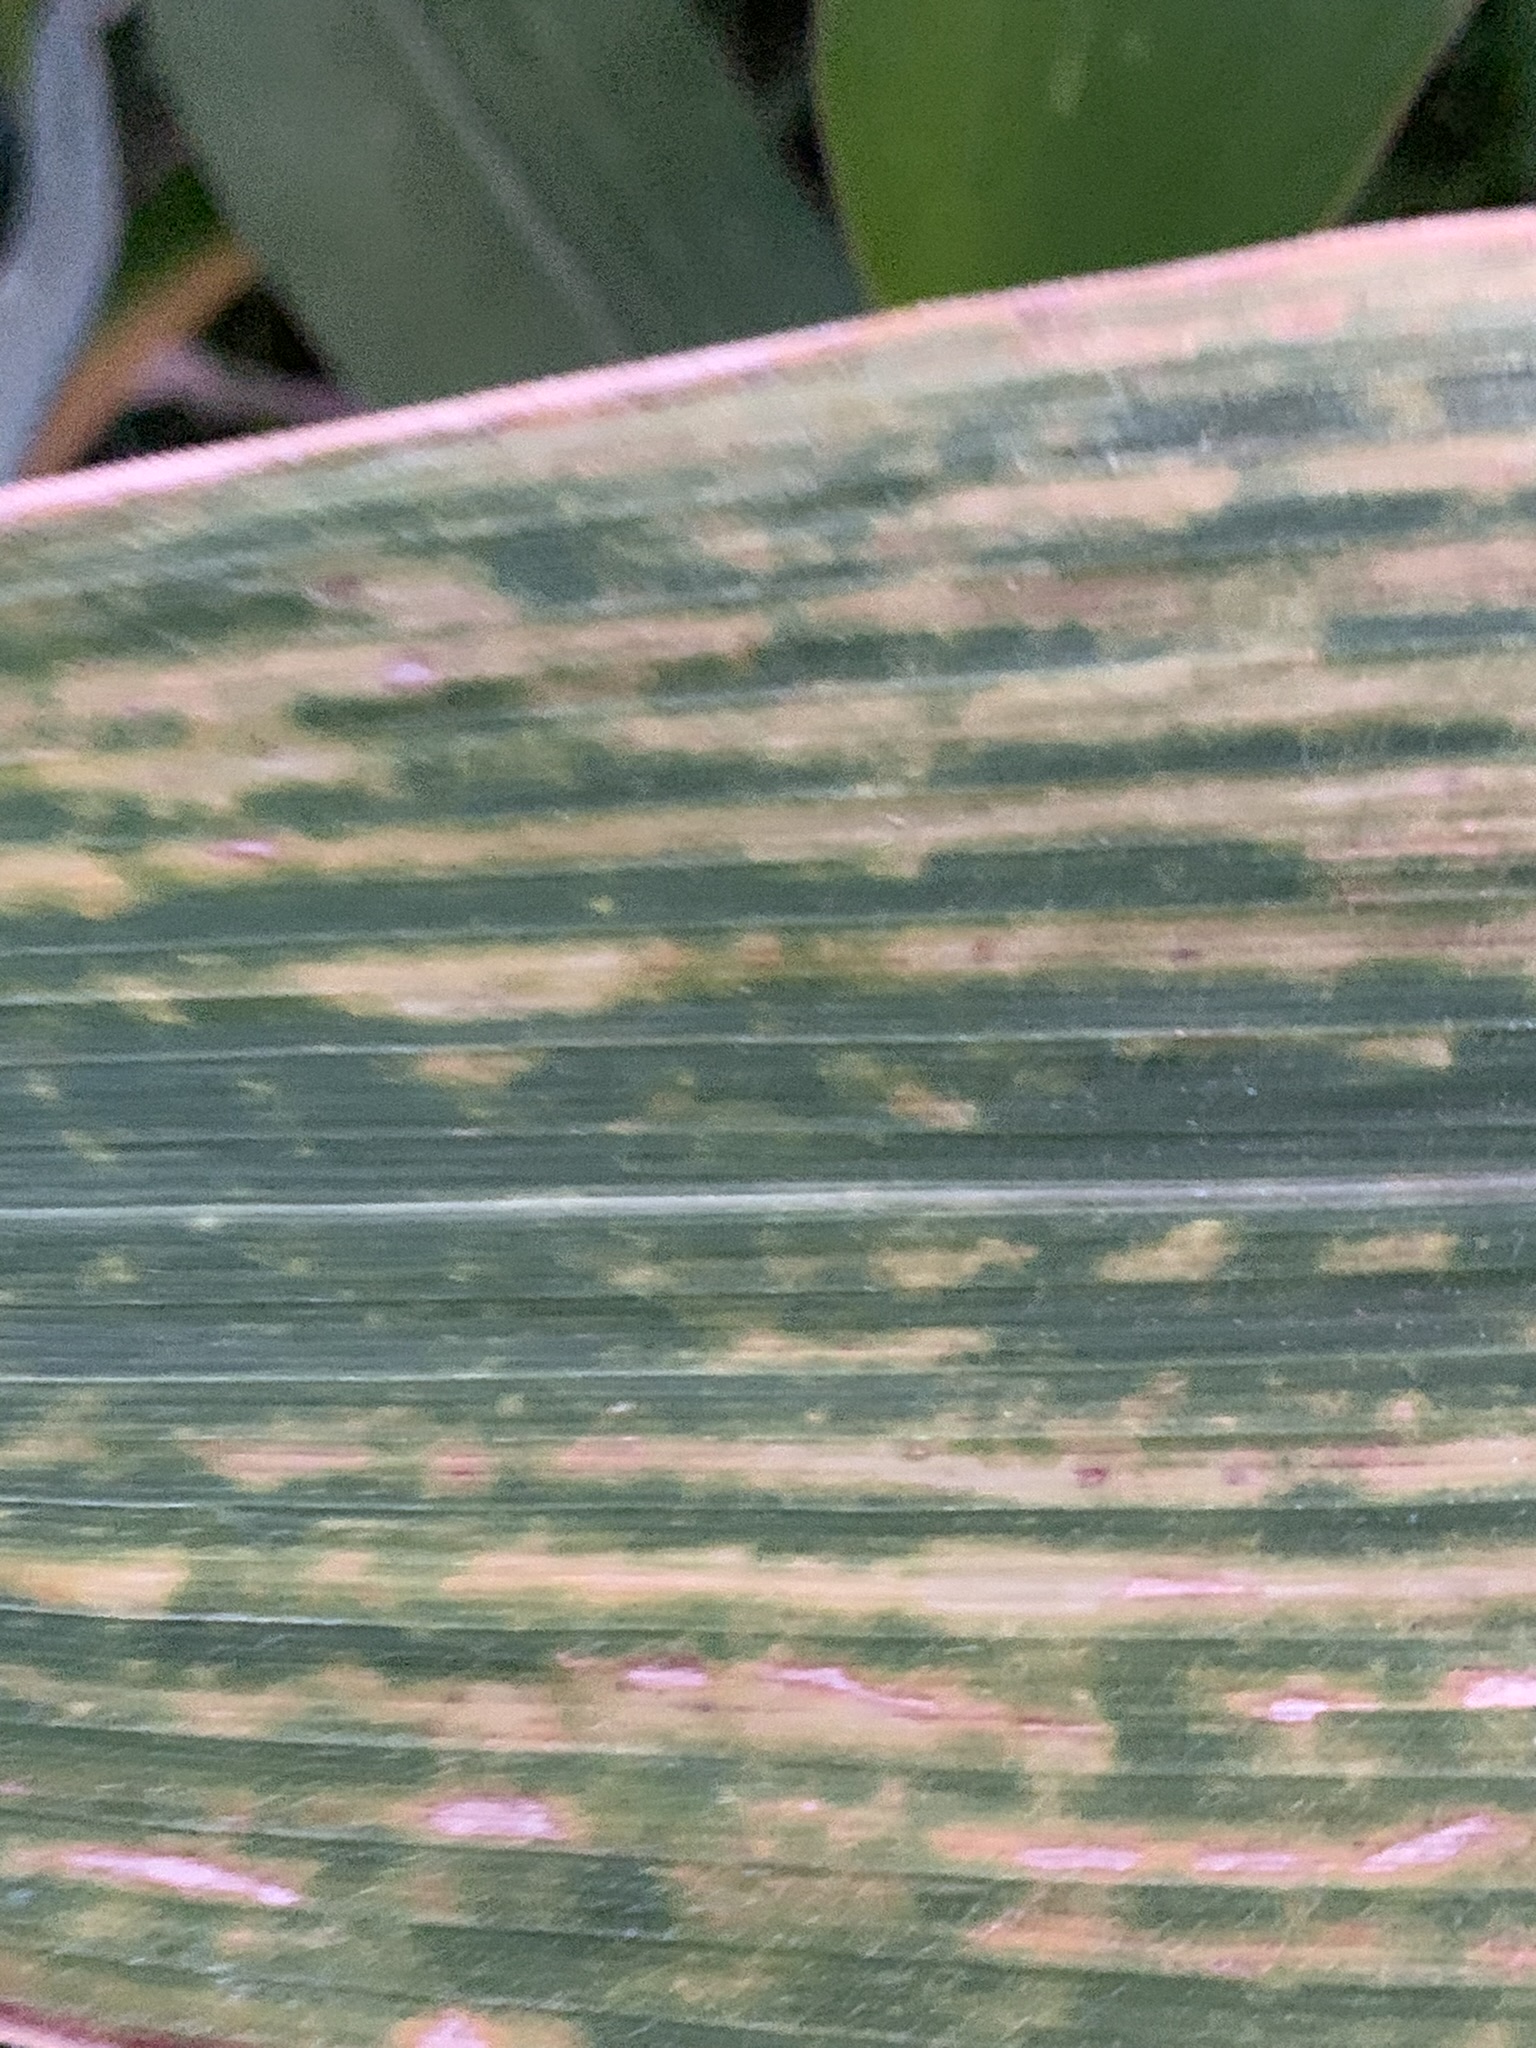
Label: MLN